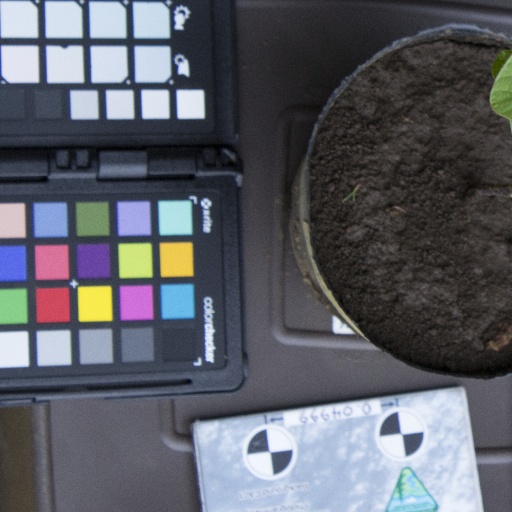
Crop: soybean